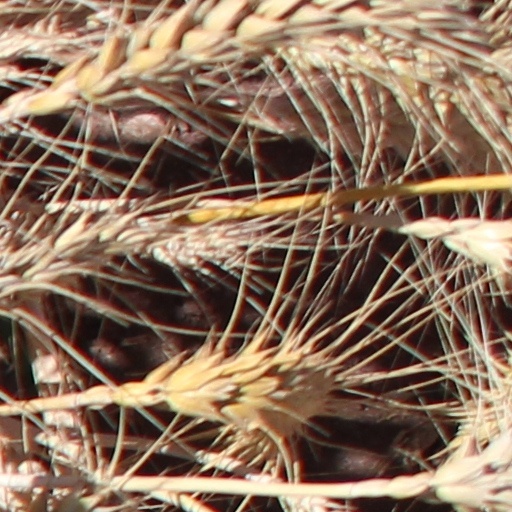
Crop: wheat